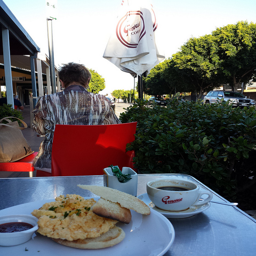
A table in an outdoor cafe with a breakfast plate and coffee.
The sandwich on the plate is next to a cup of coffee.
Some coffee and some food on a white plate
A plate of food on a dining table.
An outside restaurant table with a plate of food and a cup of coffee.